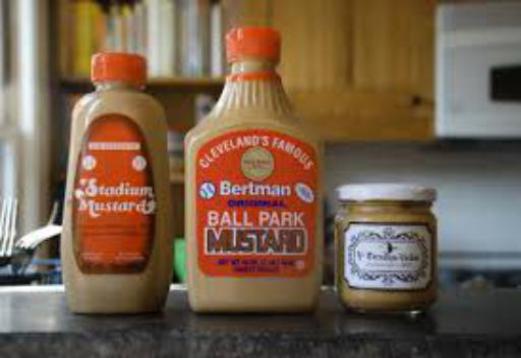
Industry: Food